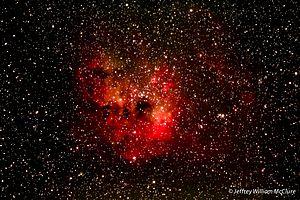
IC 410, aussi nommée la nébuleuse du Têtard, est une nébuleuse en émission située à environ 12 000 années-lumière de la Terre dans la constellation du Cocher. La nébuleuse contient en son cœur l'amas ouvert NGC 1893.